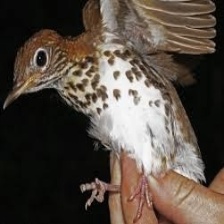
Species: WOOD THRUSH
Scientific name: HYLOCICHLA MUSTELINA